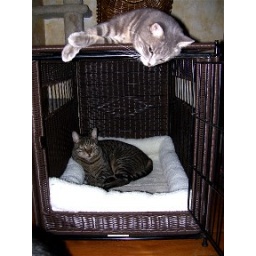
Rautie in the dog crate with Tazz maniac cat on top